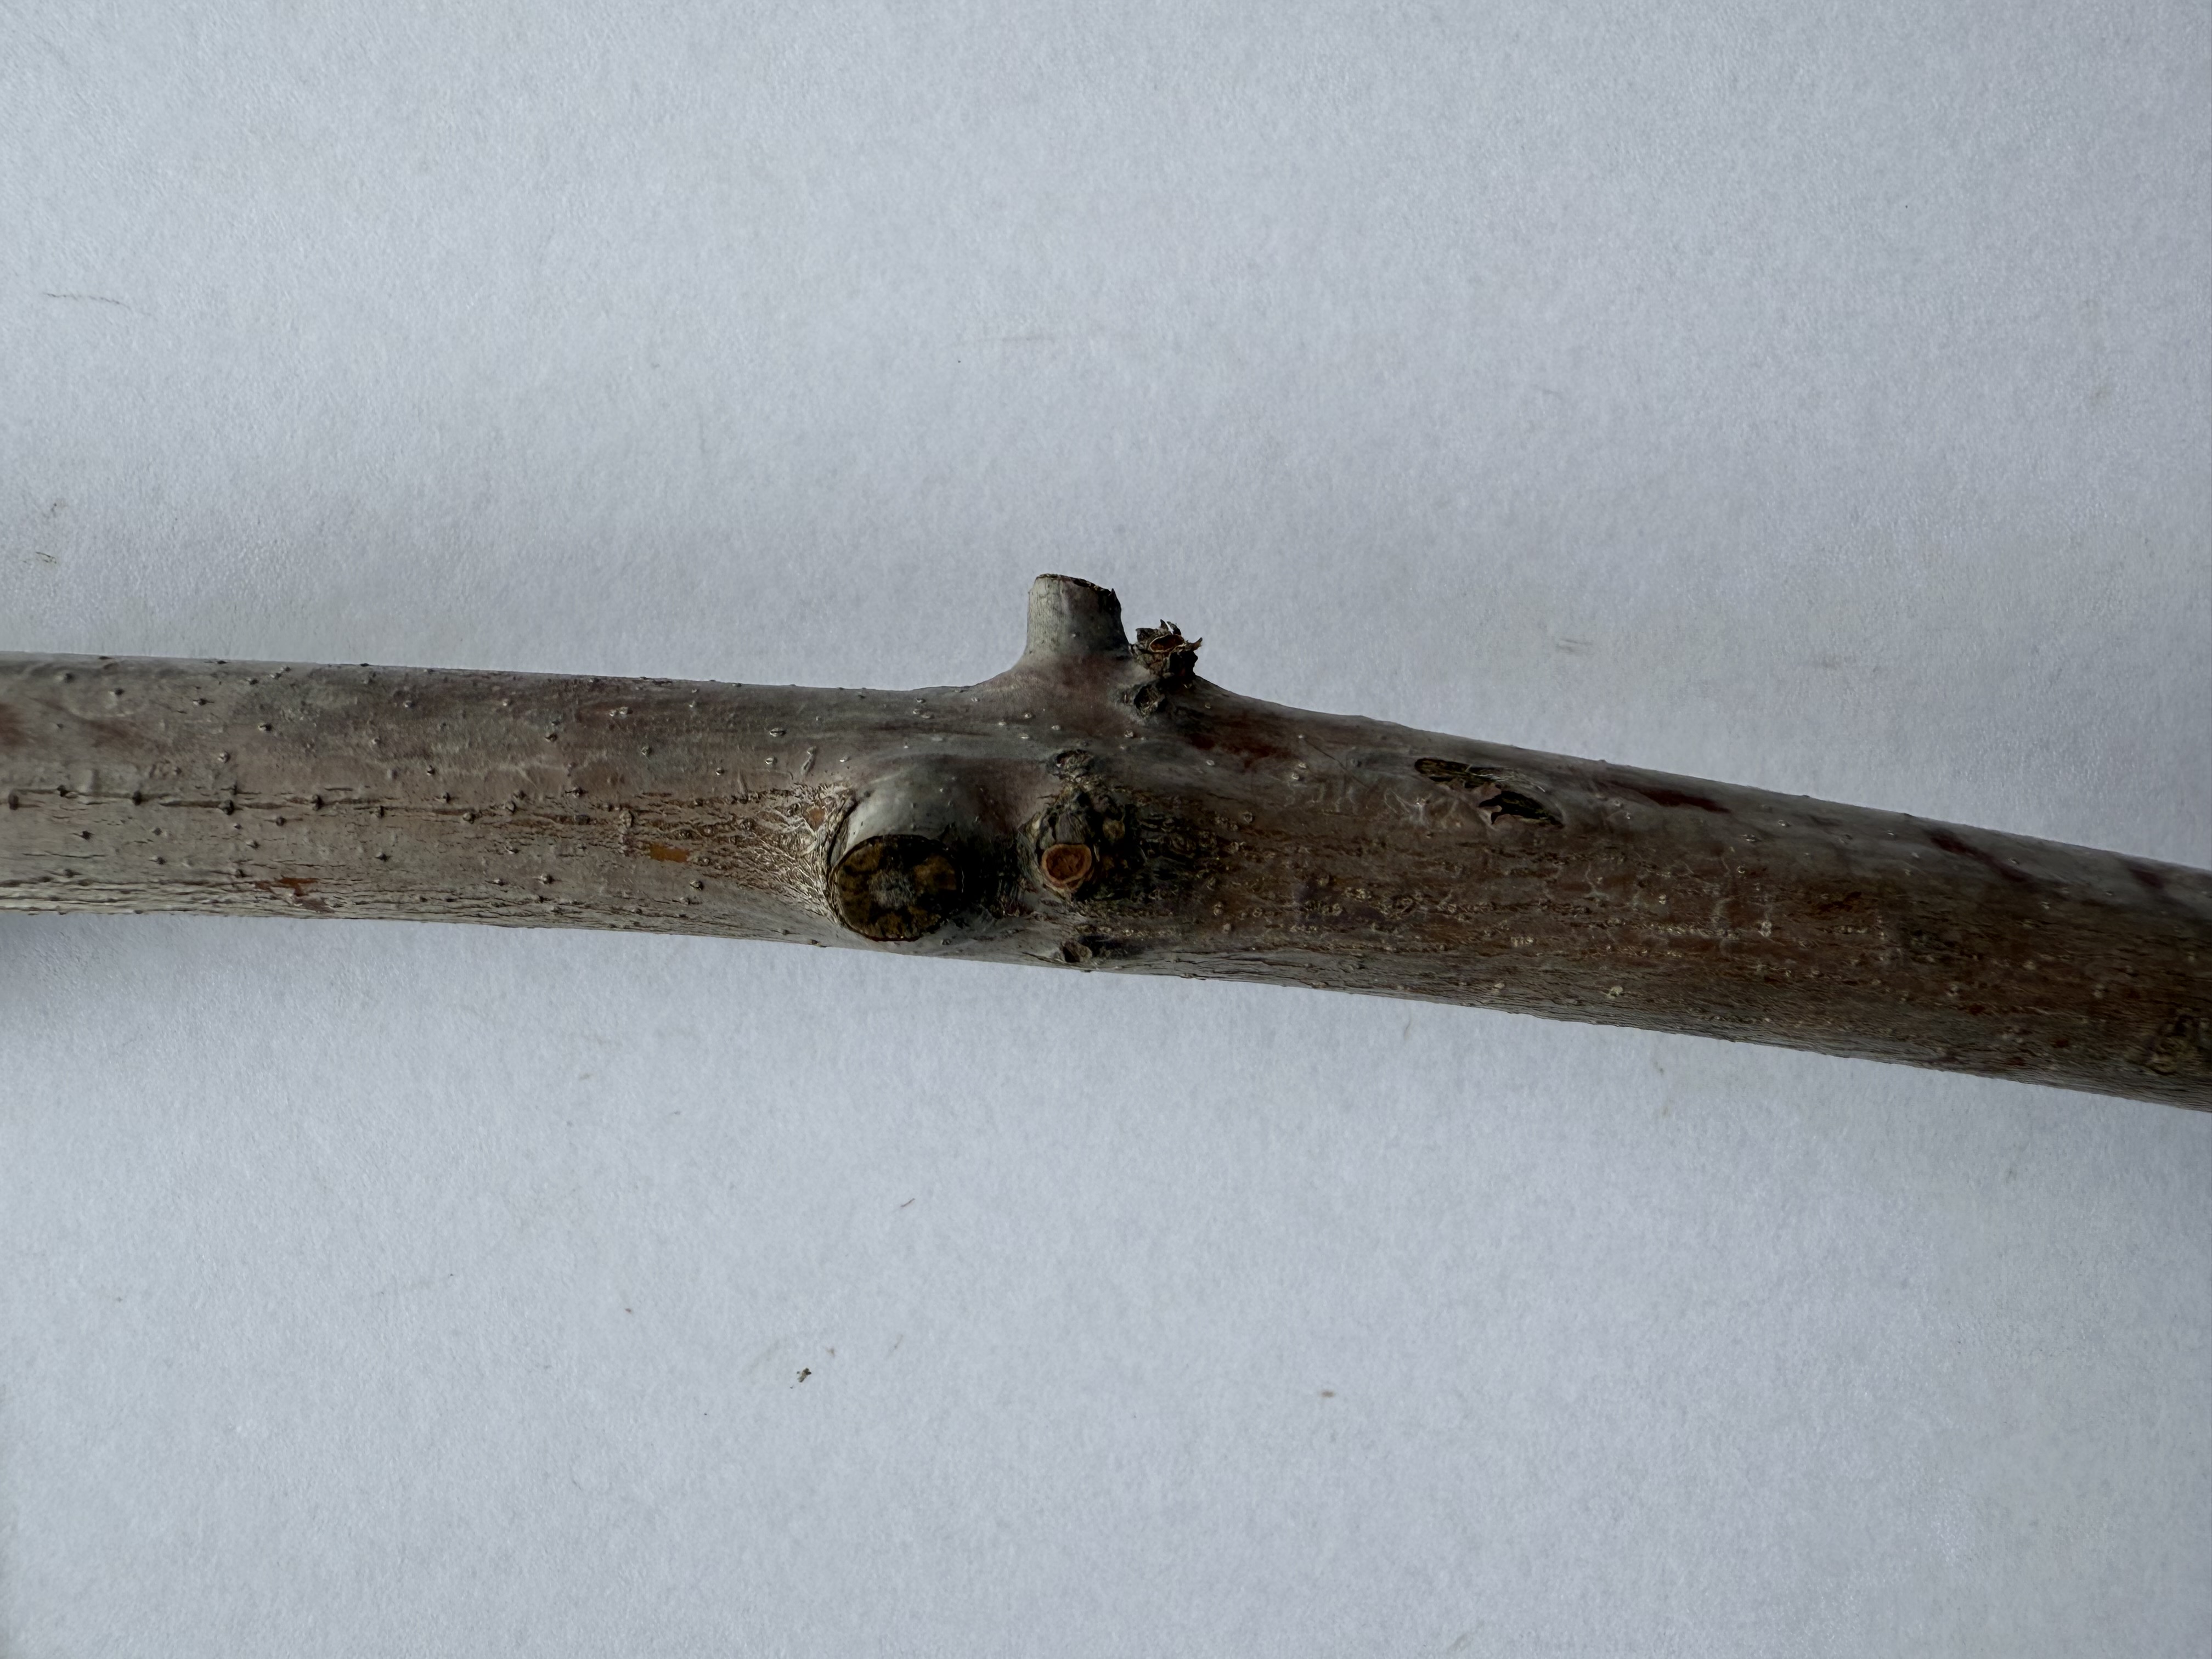
Variety: Jujube